James Henry Lane (Confederate general)

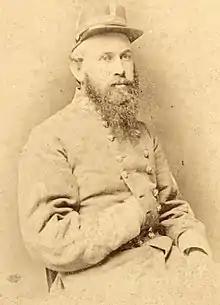
James Henry Lane in Confederate general uniform;photo taken in 1865

James Henry Lane (July 28, 1833 – September 21, 1907) was a university professor and Confederate general in the American Civil War.